Christmas in Australia

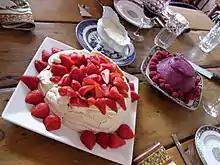
An Australian Christmas dessert pavlova garnished with strawberries

The traditional Christmas tree is central to Christmas decorations, and strings of lights and tinsel are standard. Decorations appear in stores and on streets starting in November and are commonplace by early December. Many homeowners decorate the exterior of their houses. Displays range from modest to elaborate, sometimes with hundreds of lights and decorations depicting seasonal motifs such as Christmas trees, Santa Claus, reindeer, or nativity scenes. Particular regions have a tradition for elaborate displays, and attract a great amount of pedestrian and vehicular traffic during the Christmas season. This is despite the longer days, resulting in sunset occurring after 8 p.m. in areas with daylight saving.